Alexei Mirtov

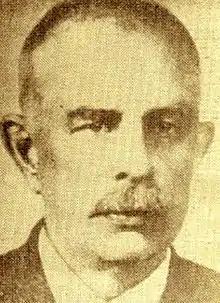

Alexei Vasilkovich Mirtov (8 August 1886, Simbirsk — 3 January 1966, Gorky) was a Russian linguist and a major specialist in the field of the history of language, dialectology and modern Russian language. Professor, Doctor of Philological Sciences.